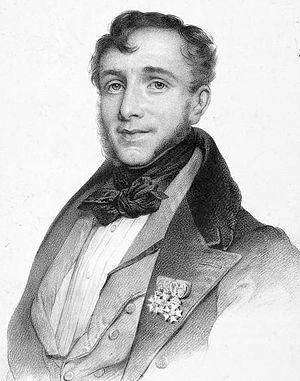
Friedrich Wilhelm Kalkbrenner ou Frédéric Kalkbrenner, né le 7 novembre 1785 en Prusse et mort le 10 juin 1849 à Enghien-les-Bains, est un compositeur et pianiste allemand naturalisé français vers 1826.
11 février : Première audition de 3 des quatuors dédiés à Haydn de Mozart à Vienne.